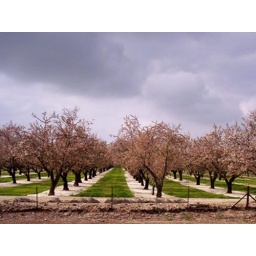
A peach orchard in the Central Valley of California, as seen from the car window